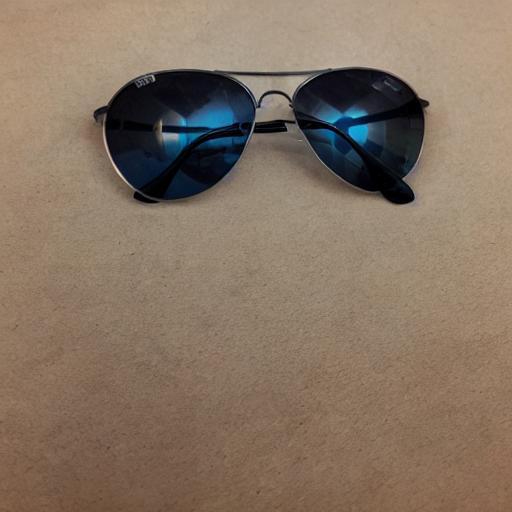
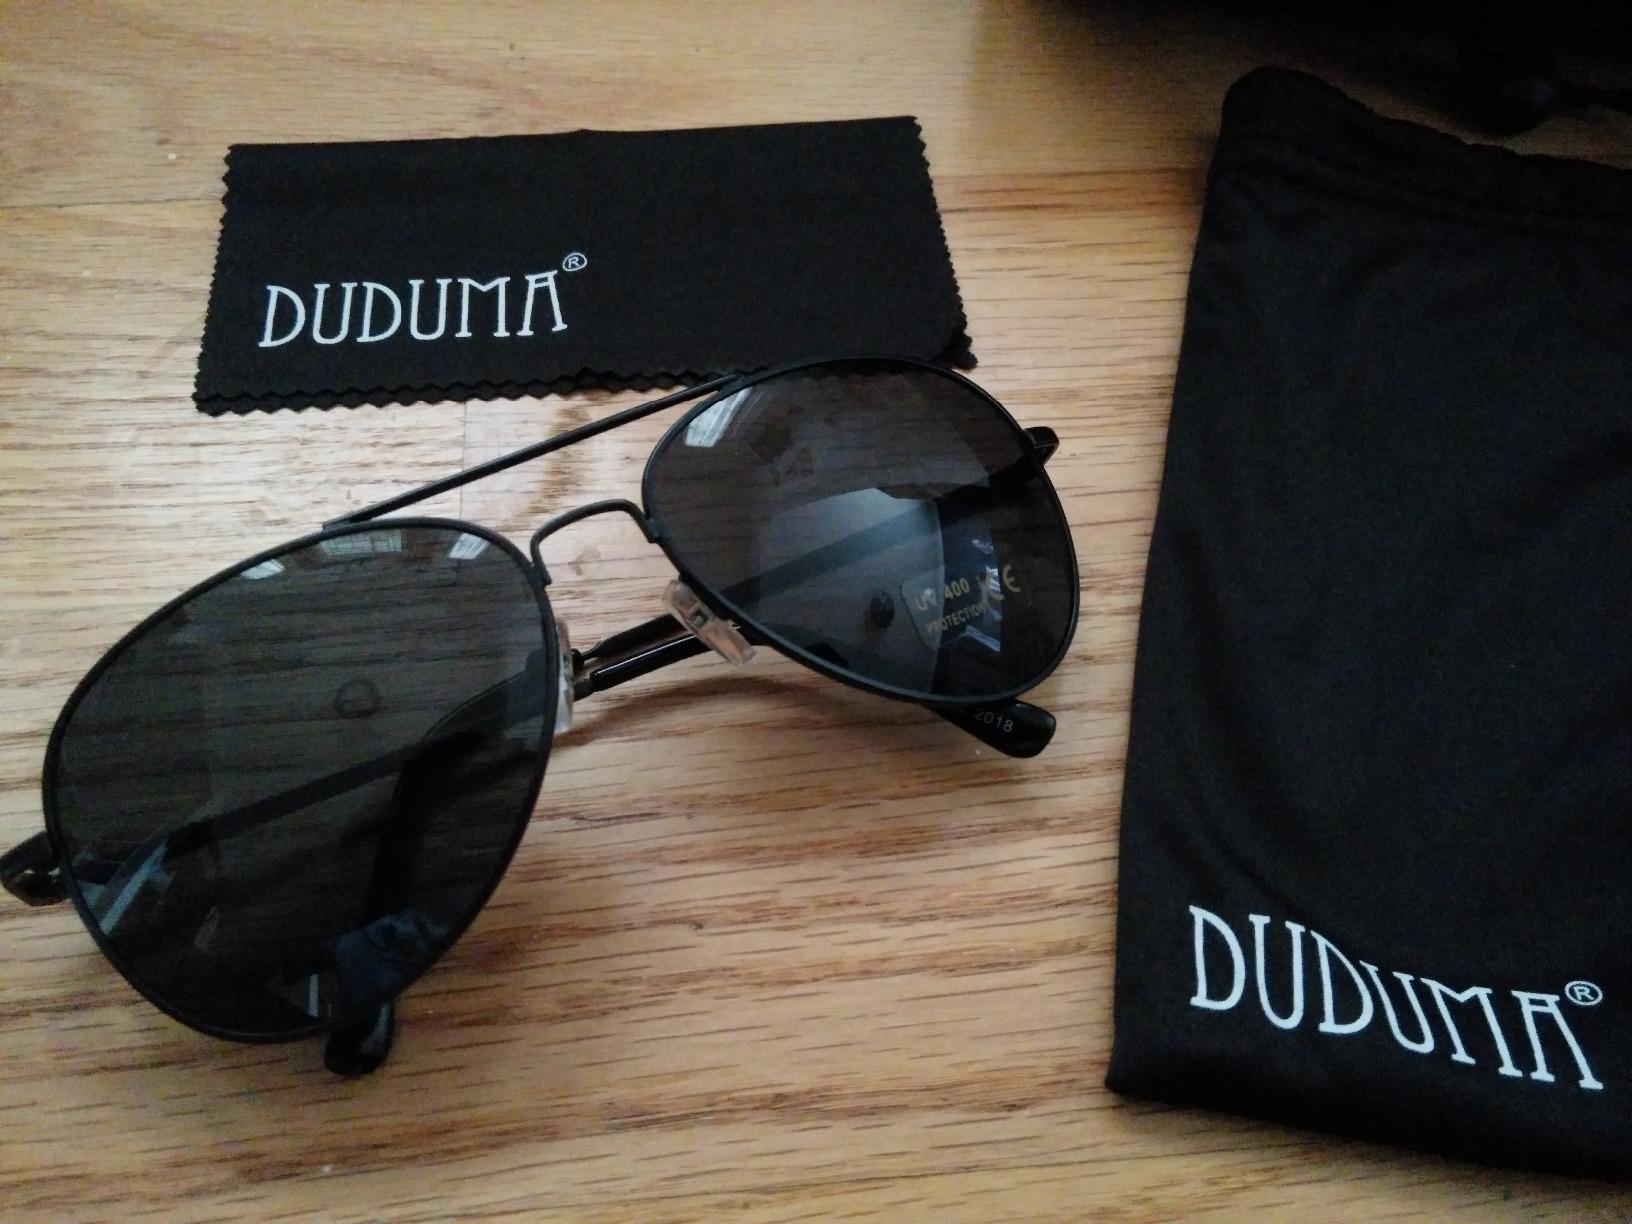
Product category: accessories_sunglasses
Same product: no